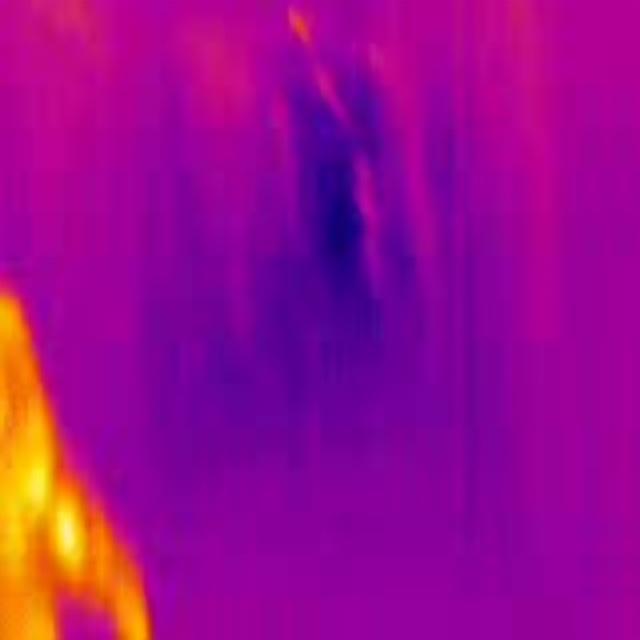
Detected objects:
label: person